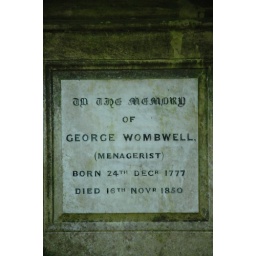
the man responsible for circus animals in the u.k but made the most money showing a dead elephant !